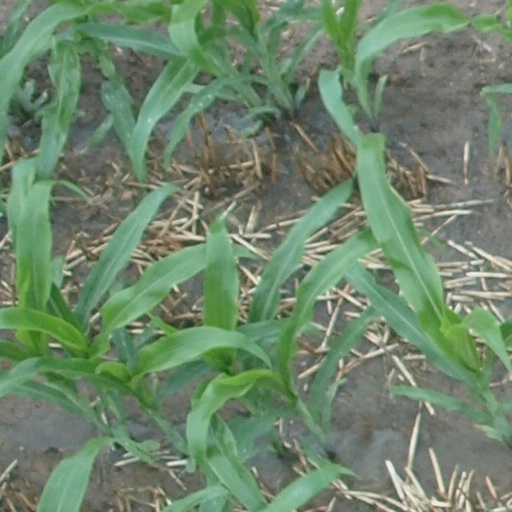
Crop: maize; corn